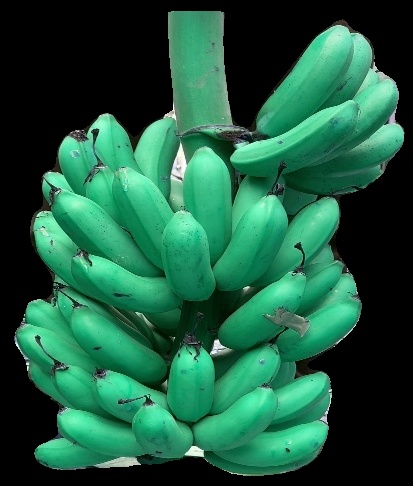
Variety: rasbale
Grade: grade1